Albanians in Montenegro

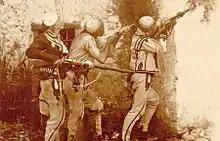
Malësors fighting in the Battle of Ržanica

On the eve of conflict between Montenegro and the Ottomans (1876–1878), a substantial Albanian population resided in the Sanjak of İşkodra. In the Montenegrin-Ottoman war that ensued, strong resistance in the towns of Podgorica (majority Muslim at the time, with a substantial portion being Albanian) and Spuž toward Montenegrin forces was followed by the expulsion of their Albanian and Slavic Muslim populations who resettled in Shkodër. These populations resettled in Shkodër city and its environs. A smaller Albanian population formed of the wealthy elite voluntarily left and resettled in Shkodër after Ulcinj's incorporation into Montenegro in 1880.